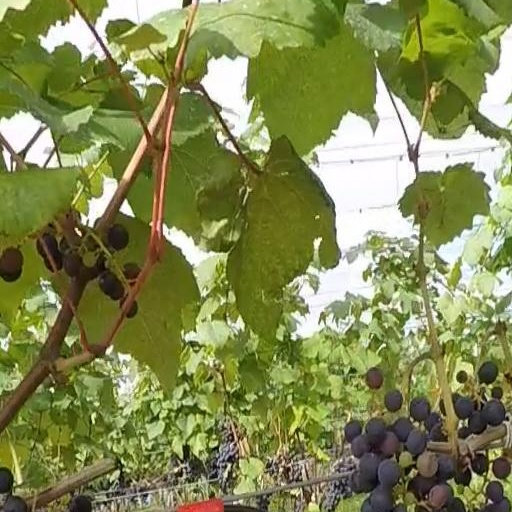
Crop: grape